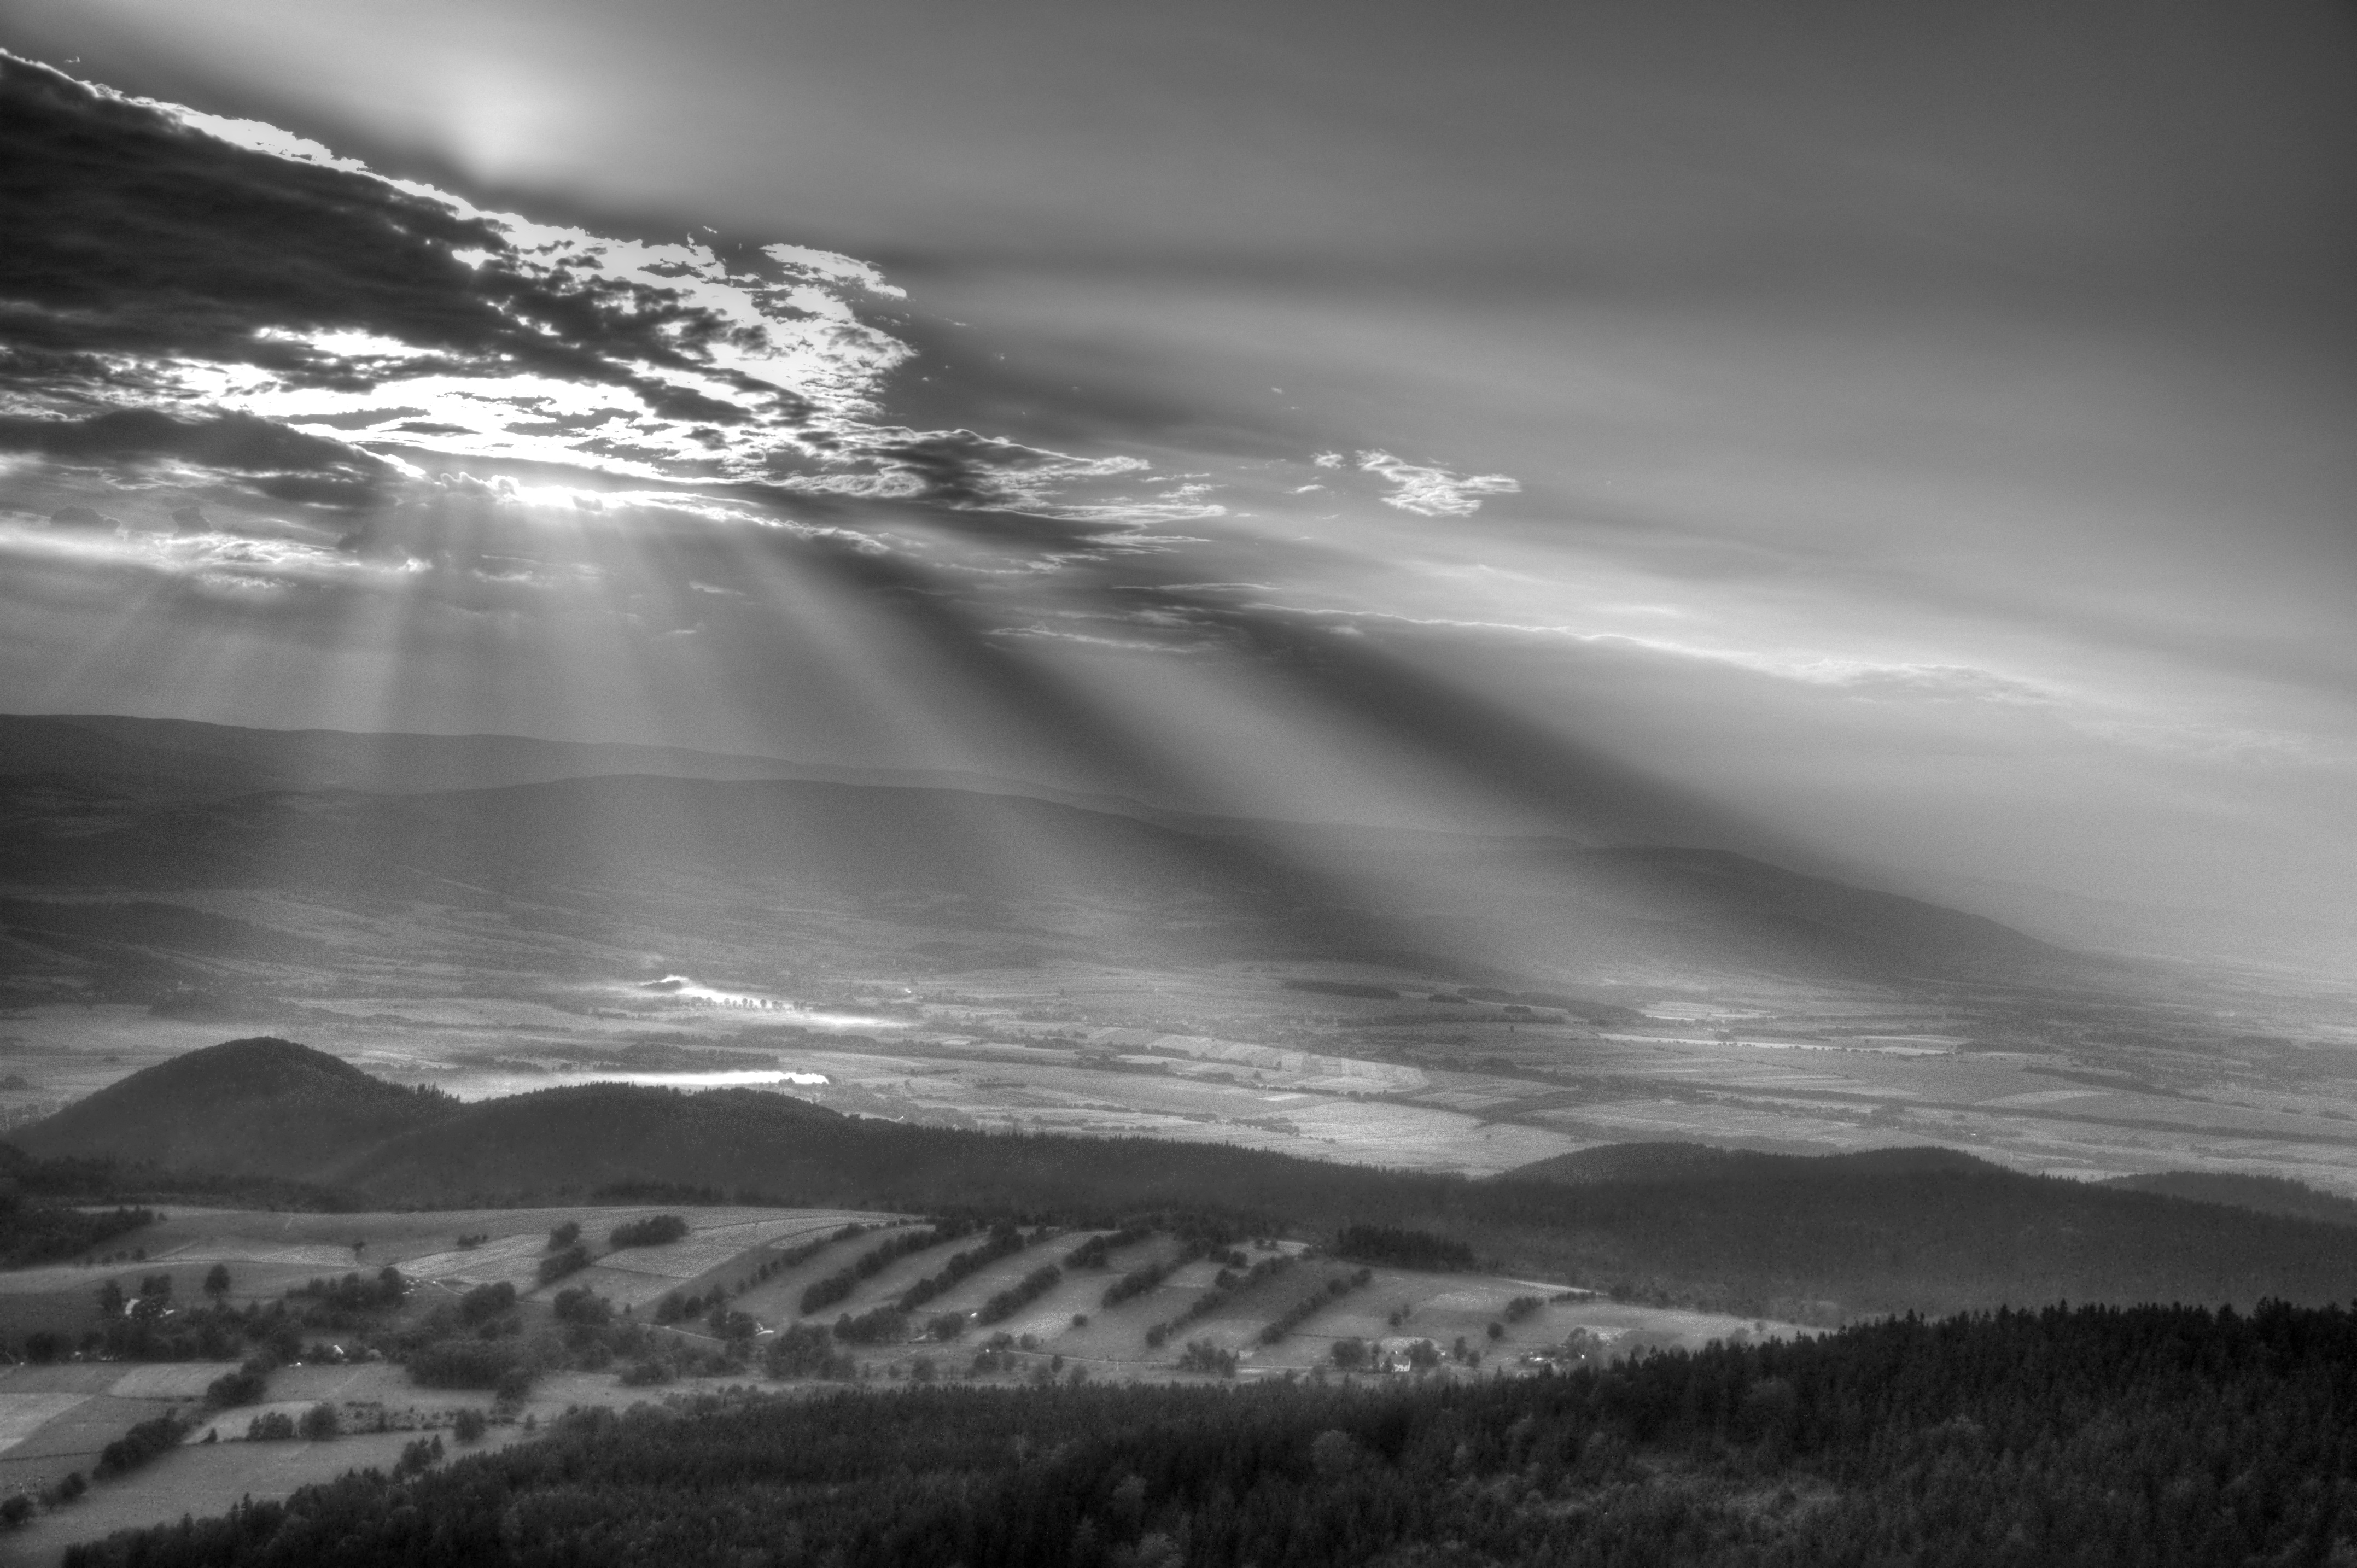
landscape, sea, coast, nature, horizon, mountain, snow, light, cloud, black and white, sky, mist, white, photography, sunlight, morning, hill, wave, view, dawn, atmosphere, dusk, reflection, weather, darkness, monochrome, clouds, mountains, poland, the sun, meteorological phenomenon, monochrome photography, atmospheric phenomenon, mountainous landforms, tr jmorski hill